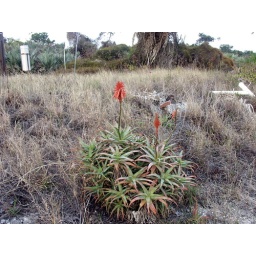
Several yucca plants hold on to the side of the hill near our camper.